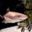
Label: shark